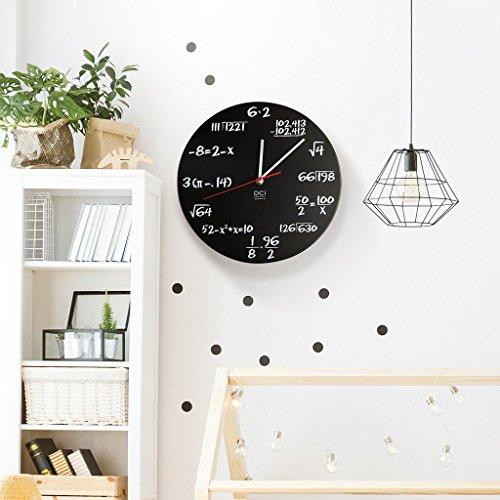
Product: DCI Pop Quiz Clock, Black and White, Metal, 11-1/2" Diameter, Mathematics Teacher Gift, Wall Clock for Classroom, Home, Office
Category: Home & Kitchen | Home Décor | Clocks | Wall Clocks
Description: Analog display wall clock made of matte black powder coated metal with white letters and numbers, great for classrooms or the office.
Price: $22.29
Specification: ProductDimensions:13x12.2x2.4inches|ItemWeight:1pounds|ShippingWeight:1.2pounds(Viewshippingratesandpolicies)|Manufacturer:American3BScientific|ASIN:B001FVRUFQ|Itemmodelnumber:W64701MB|Batteries:1AAbatteriesrequired.